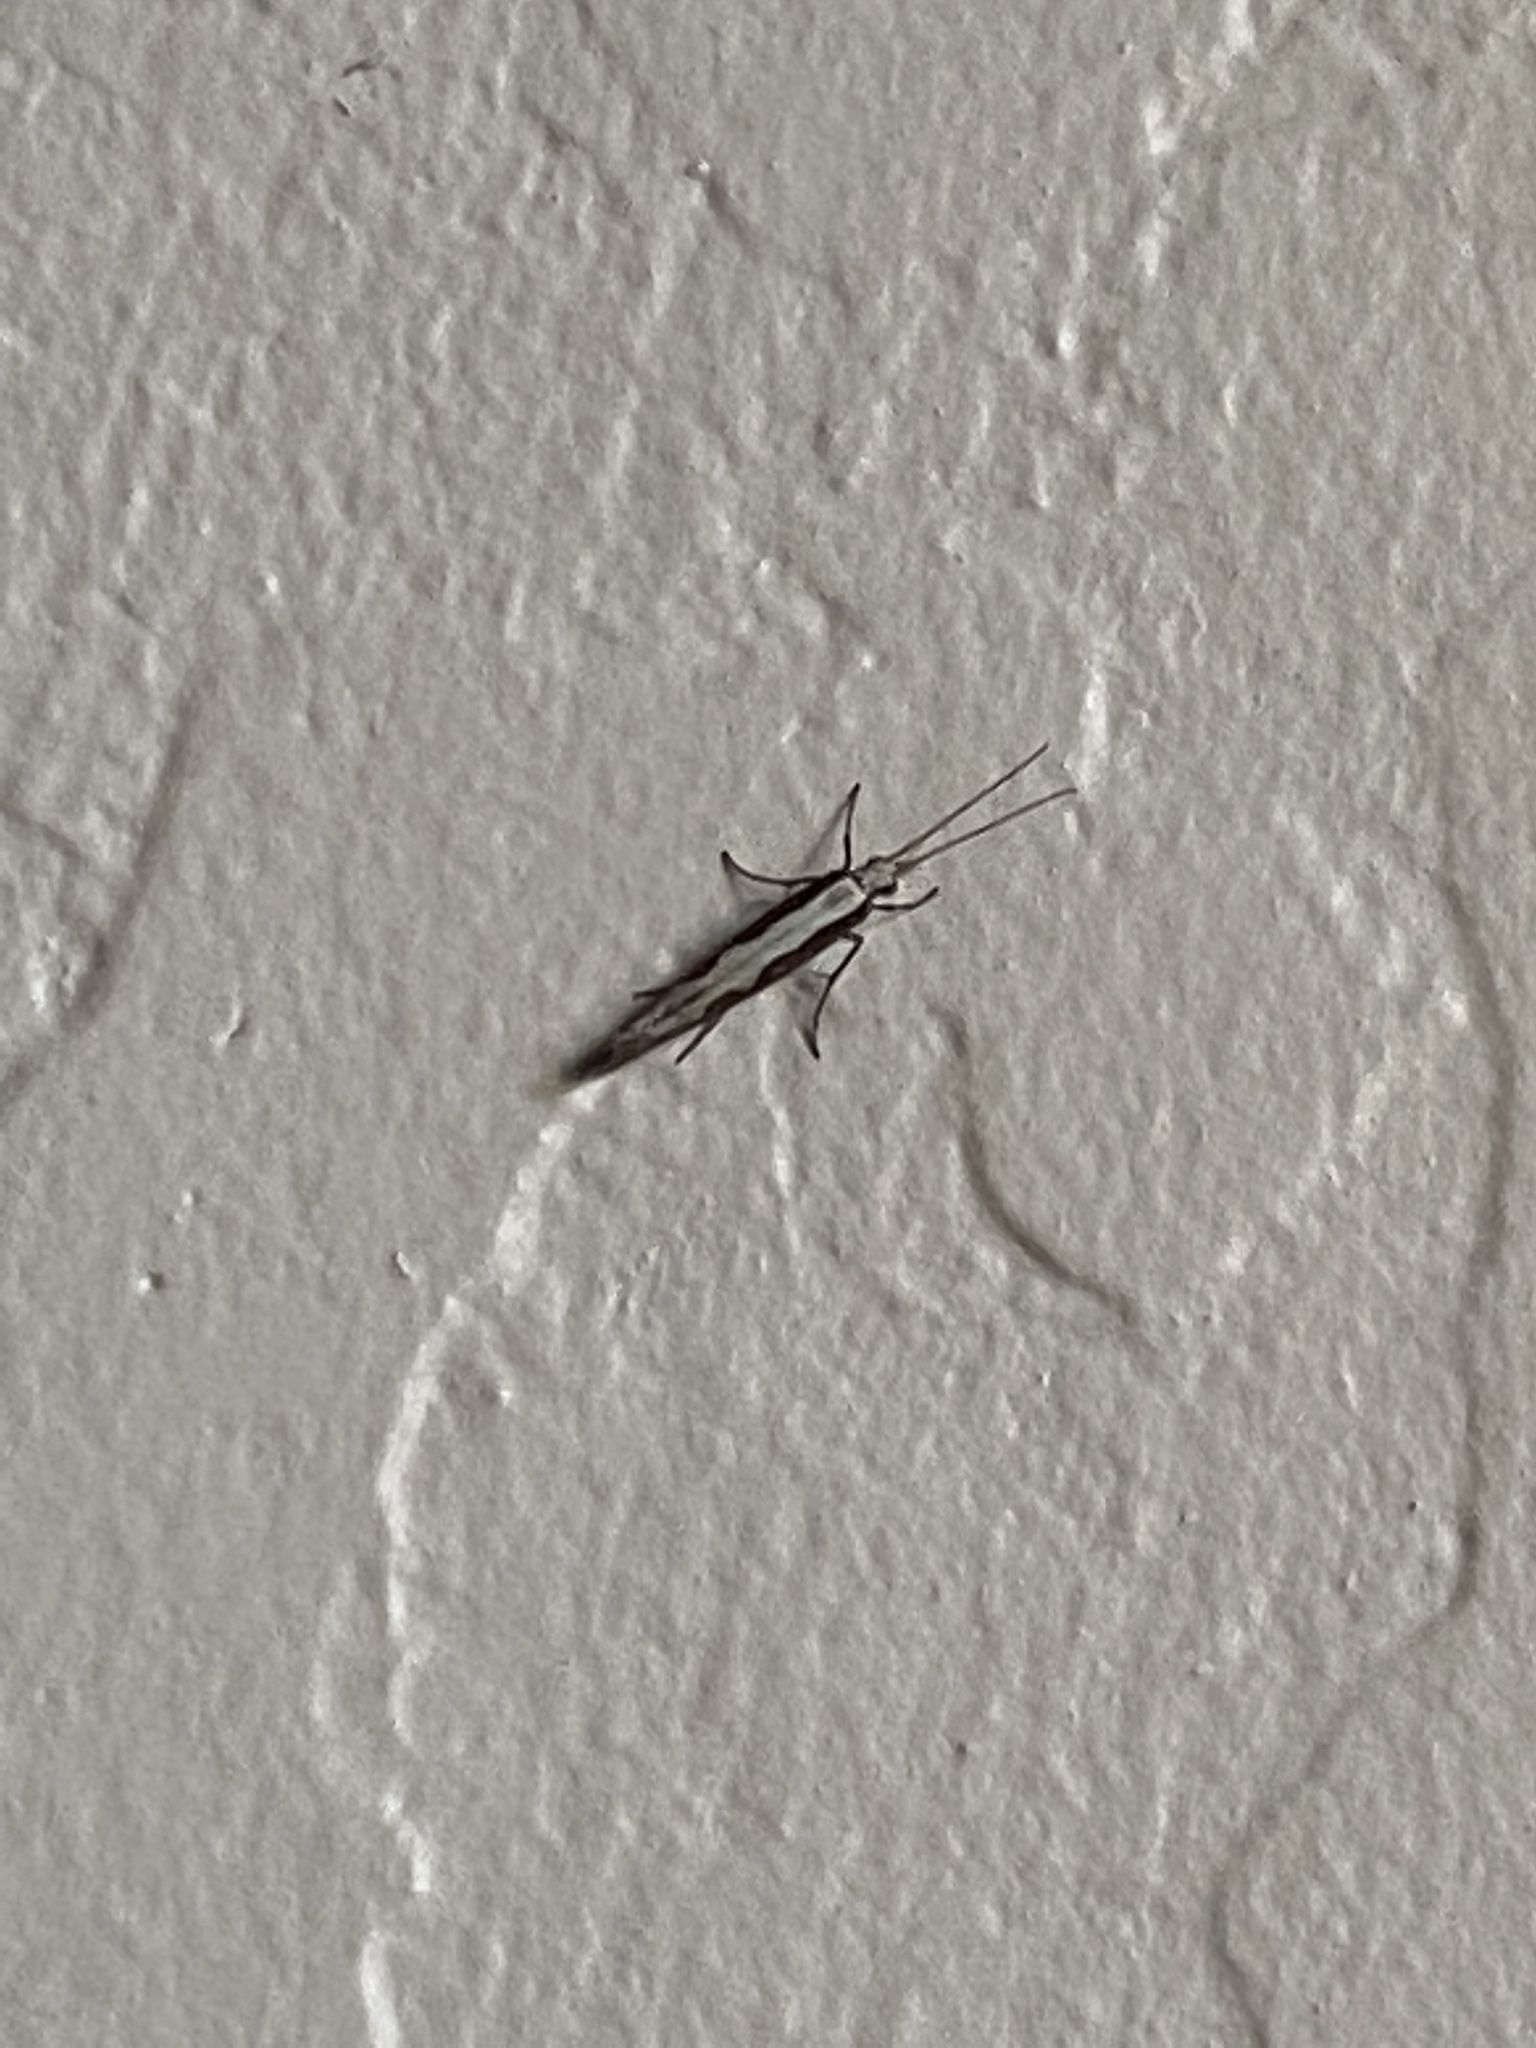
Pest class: diamondback_moth